Scott Page

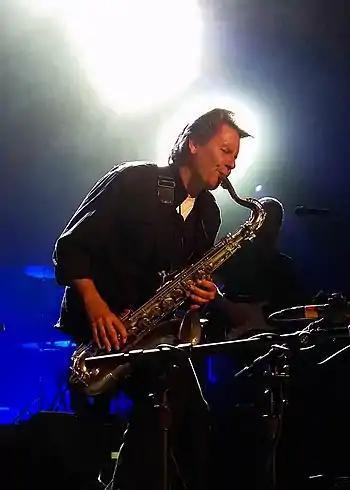
Page in 2015

Scott Page is an American musician, technologist and entrepreneur known for his saxophone and rhythm guitar work with Pink Floyd, Supertramp and Toto.